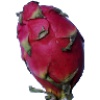
Label: red_pitahaya